Daei Sport

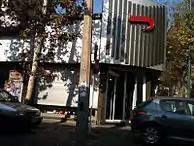
Daei's central shopping store

Daei Sportswear & Equipment is a major Iranian manufacturer of apparel and sports equipment. It is owned and was founded by Iranian football player Ali Daei. The company provides football kits for Iran's Premier Football League teams. Its headquarters are located in Tehran, Iran. Daei Sport was the official kit provider for the Iran national football team in 2009.